Winter of 2009–10 in Great Britain and Ireland

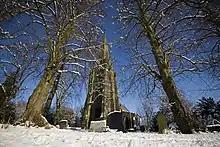
Worsley, Greater Manchester, England, on 8 January.

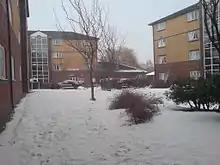
Butler Court – Loughborough University, England, on 9 January

Overnight temperatures of were recorded in Altnaharra in the Scottish Highlands. Heavy snow fell in the North of England throughout the day giving significant accumulations. A high of was recorded at Tulloch Bridge.